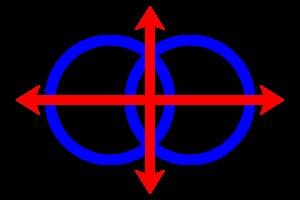
La grammaire du lojban, langue construite sur la base de la logique des prédicats, est majoritairement empruntée au premier « langage logique », le Loglan, et certaines de ses caractéristiques proviennent du Làadan.